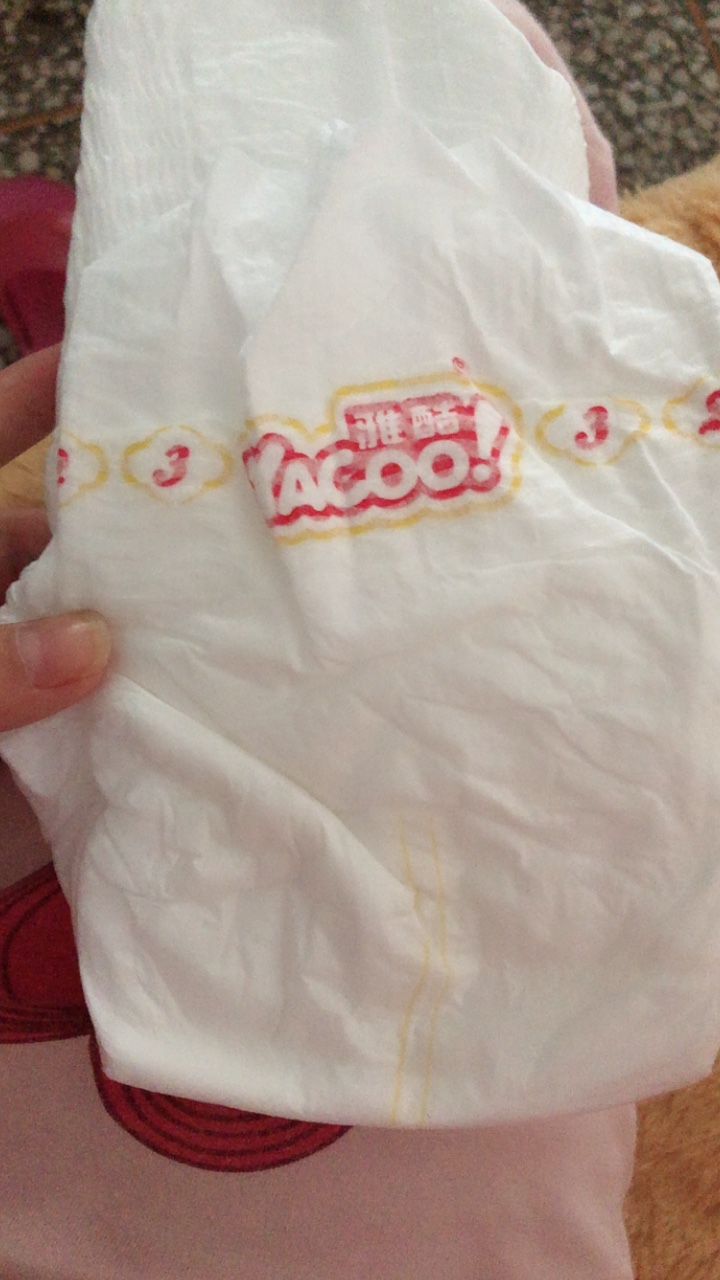
Label: trash